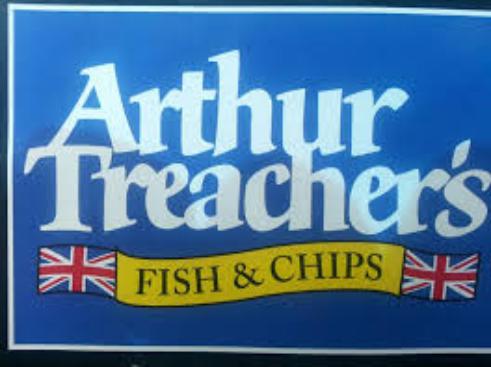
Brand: Arthur Treacher's Fish & Chips
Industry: Food